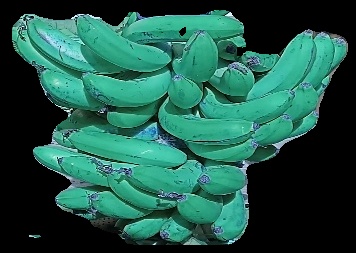
Variety: pachbale
Grade: grade3